Tapan Singhel

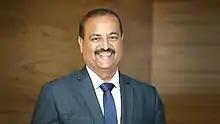

Tapan Singhel (born 12 August 1966) who is the Managing Director and Chief Executive Officer (CEO) of Bajaj Allianz General Insurance company since April 2012. He has held leadership positions in various industry bodies, including the General Insurance Council, CII National Committee on Insurance & Pensions, and the Indo-German Chamber of Commerce. In 2023, he was appointed as an Honorary Professor of Practice at the Birla Institute of Management Technology (BIMTECH).